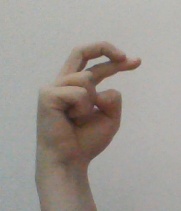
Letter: zay